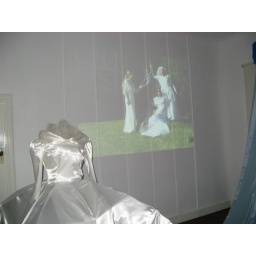
projections of photos on the wall in the studio amonst the dress sculpturs